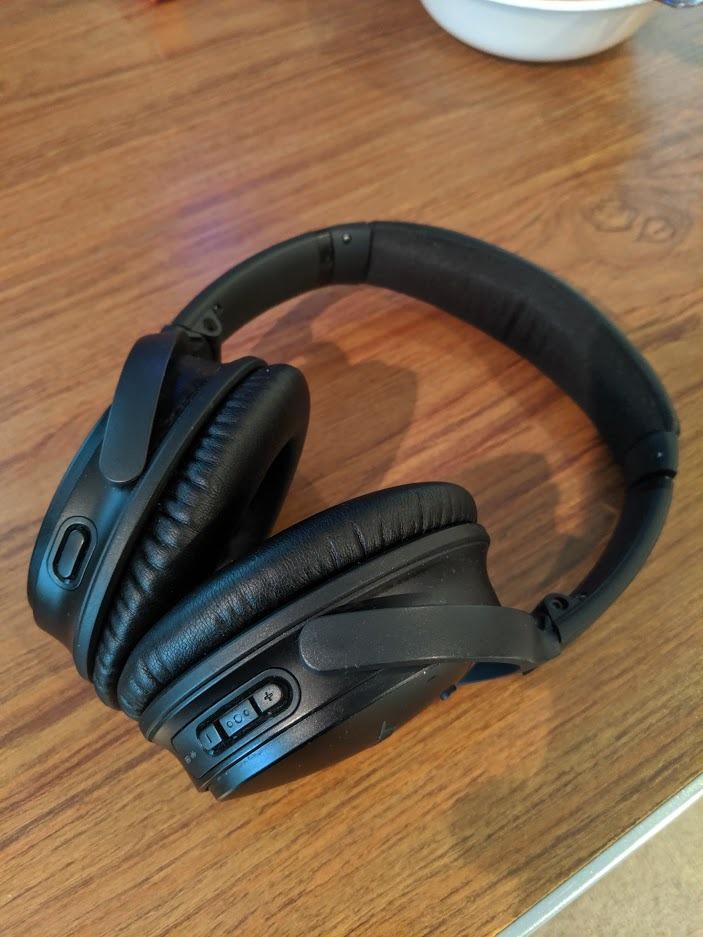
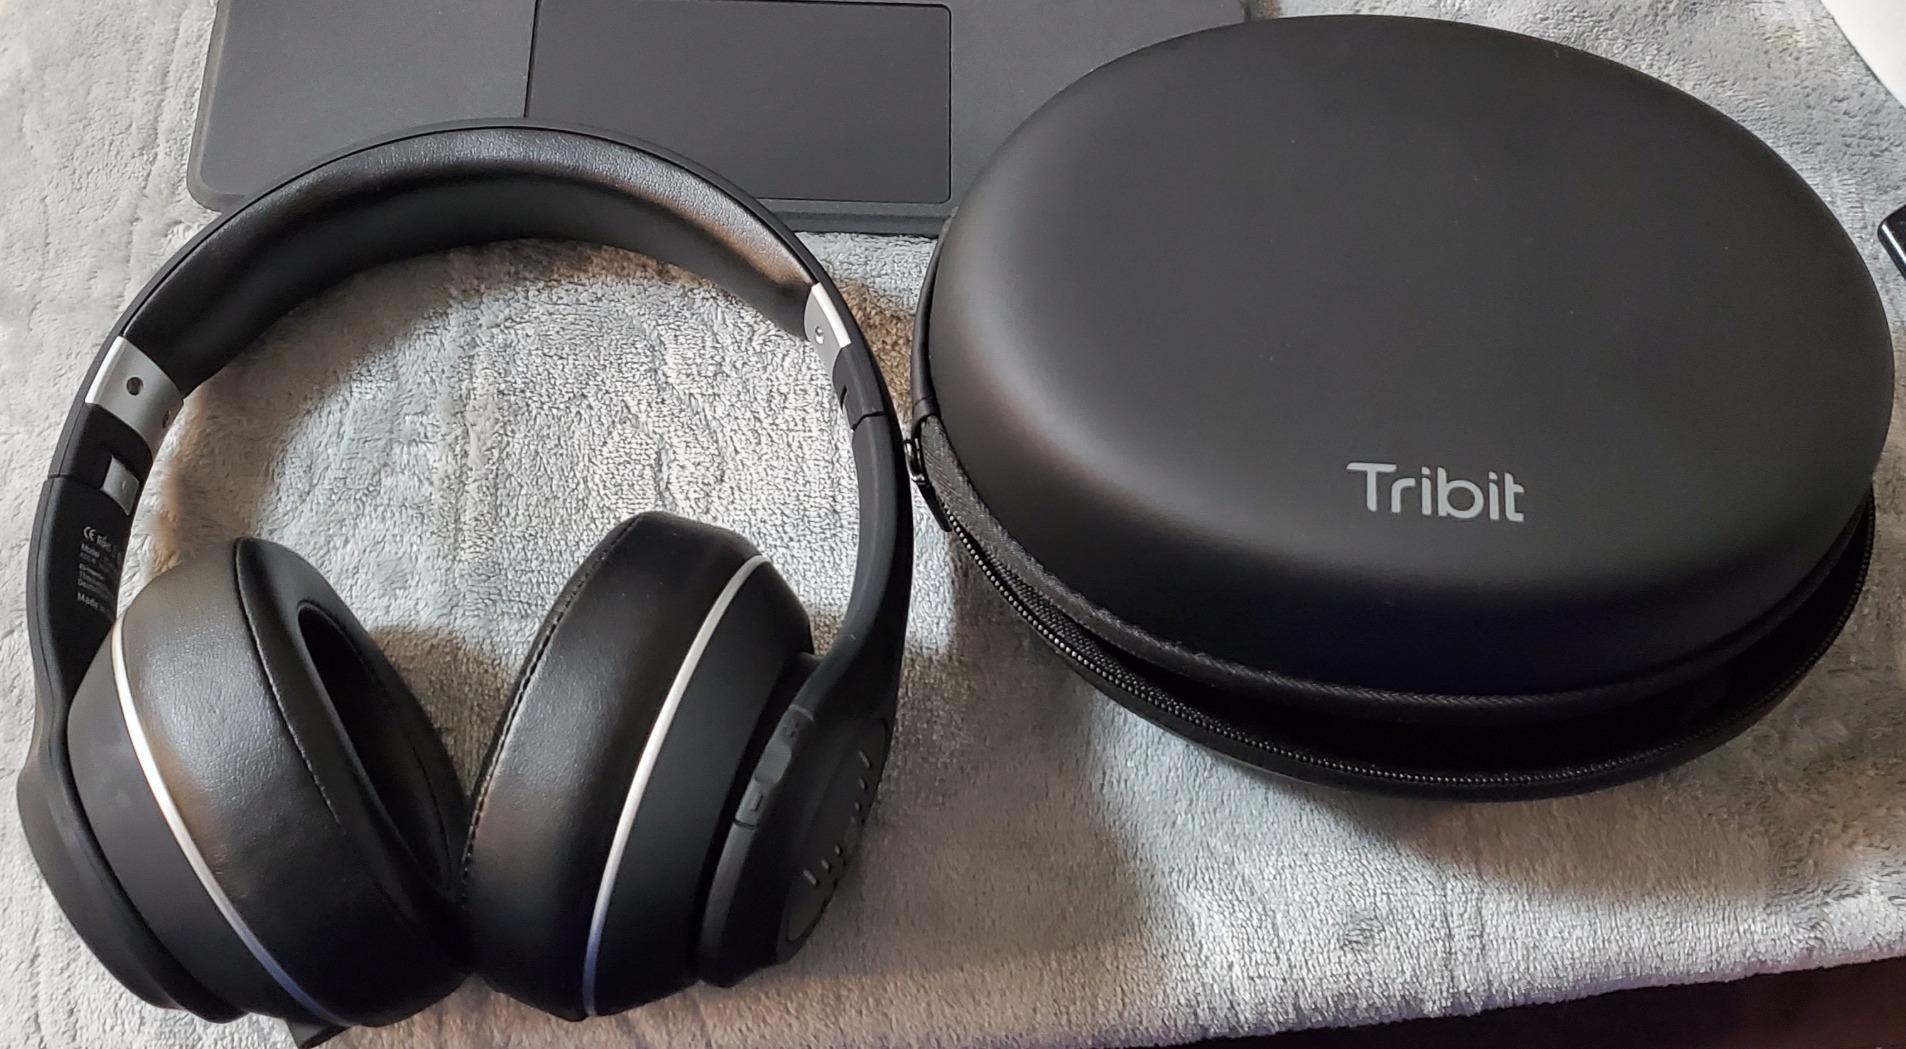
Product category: headphones
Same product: no